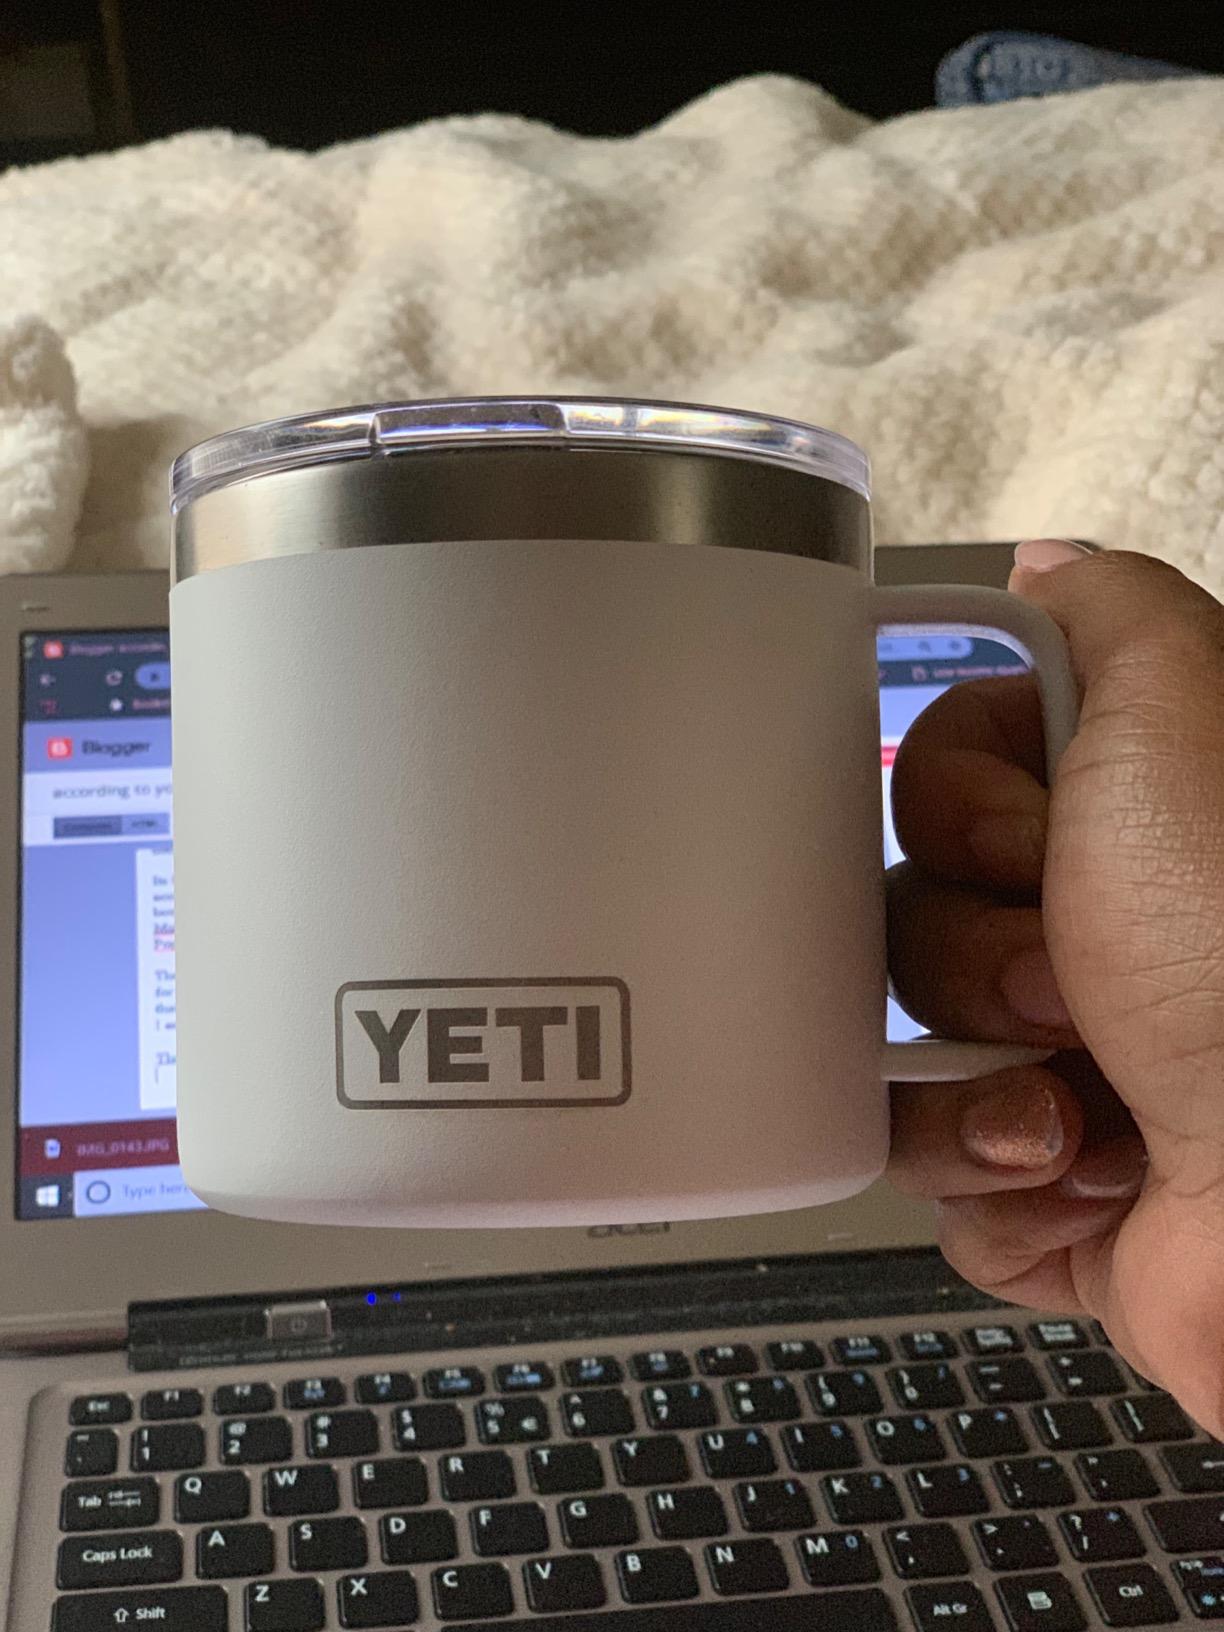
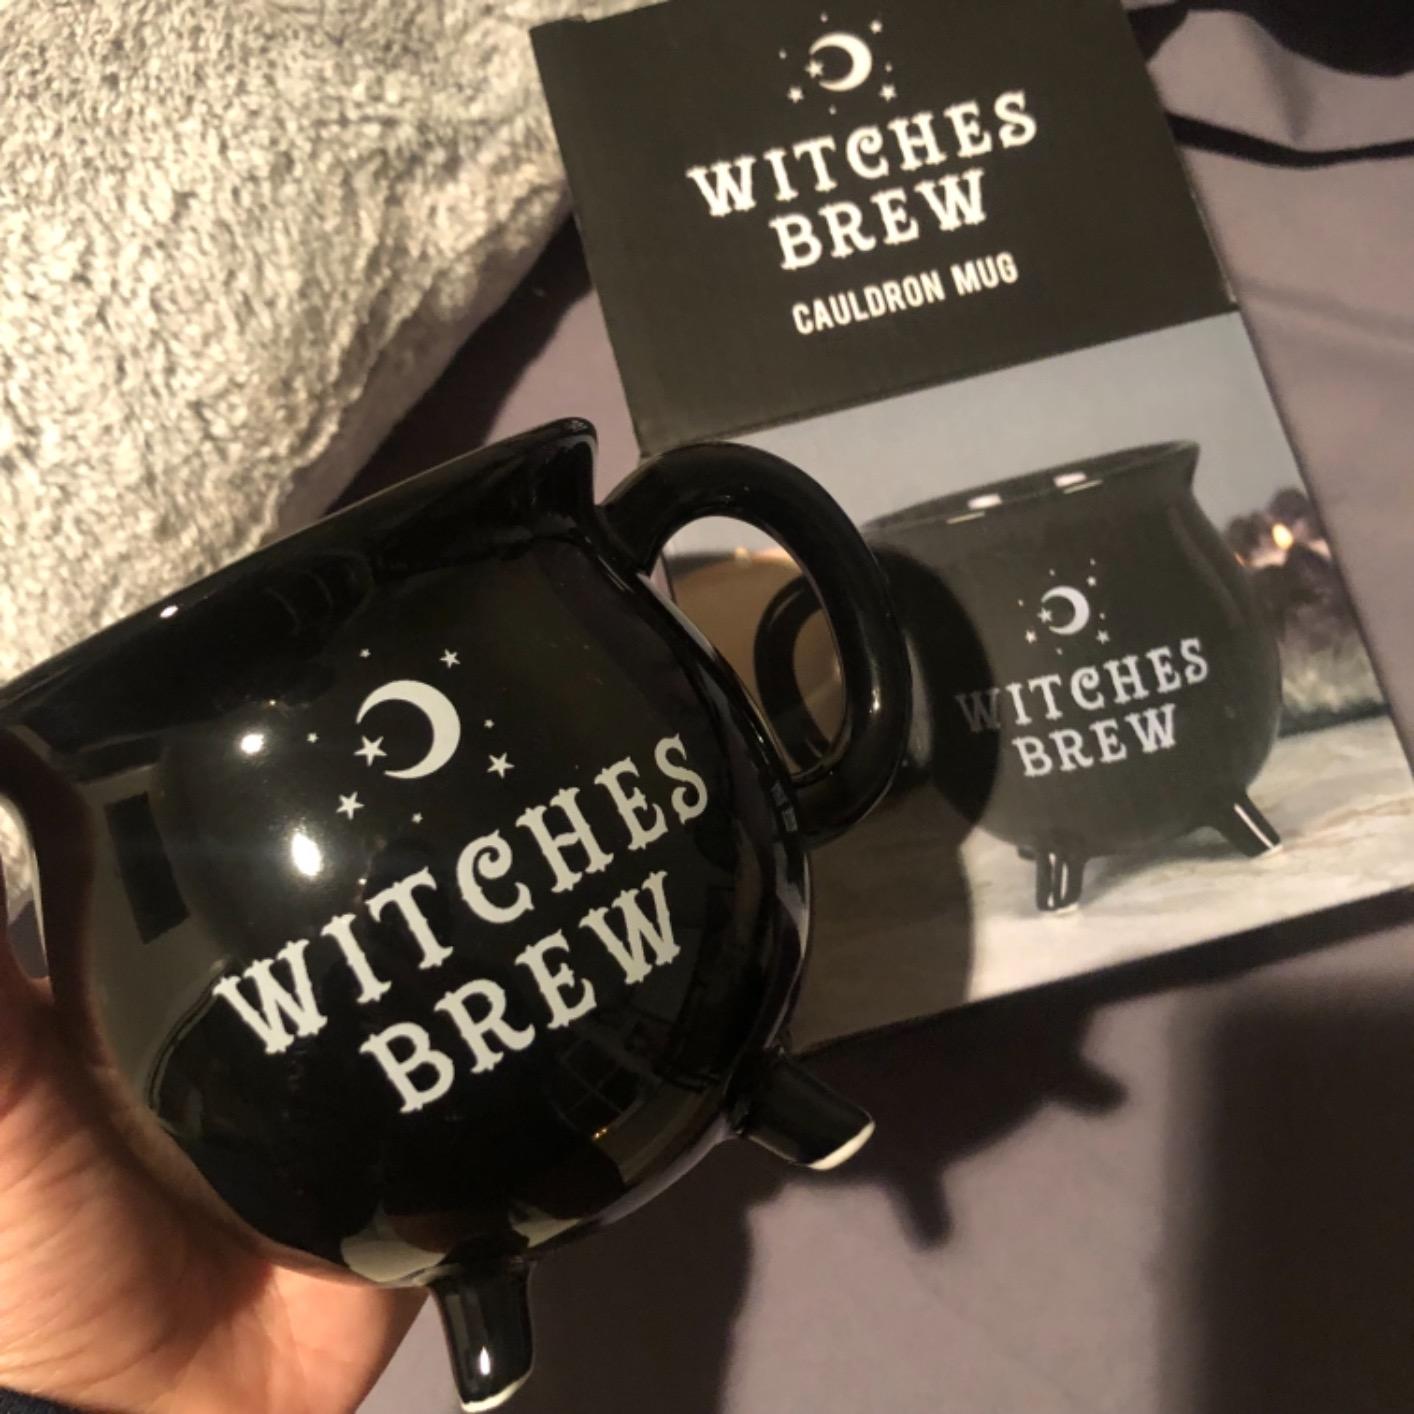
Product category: items_mug
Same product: no